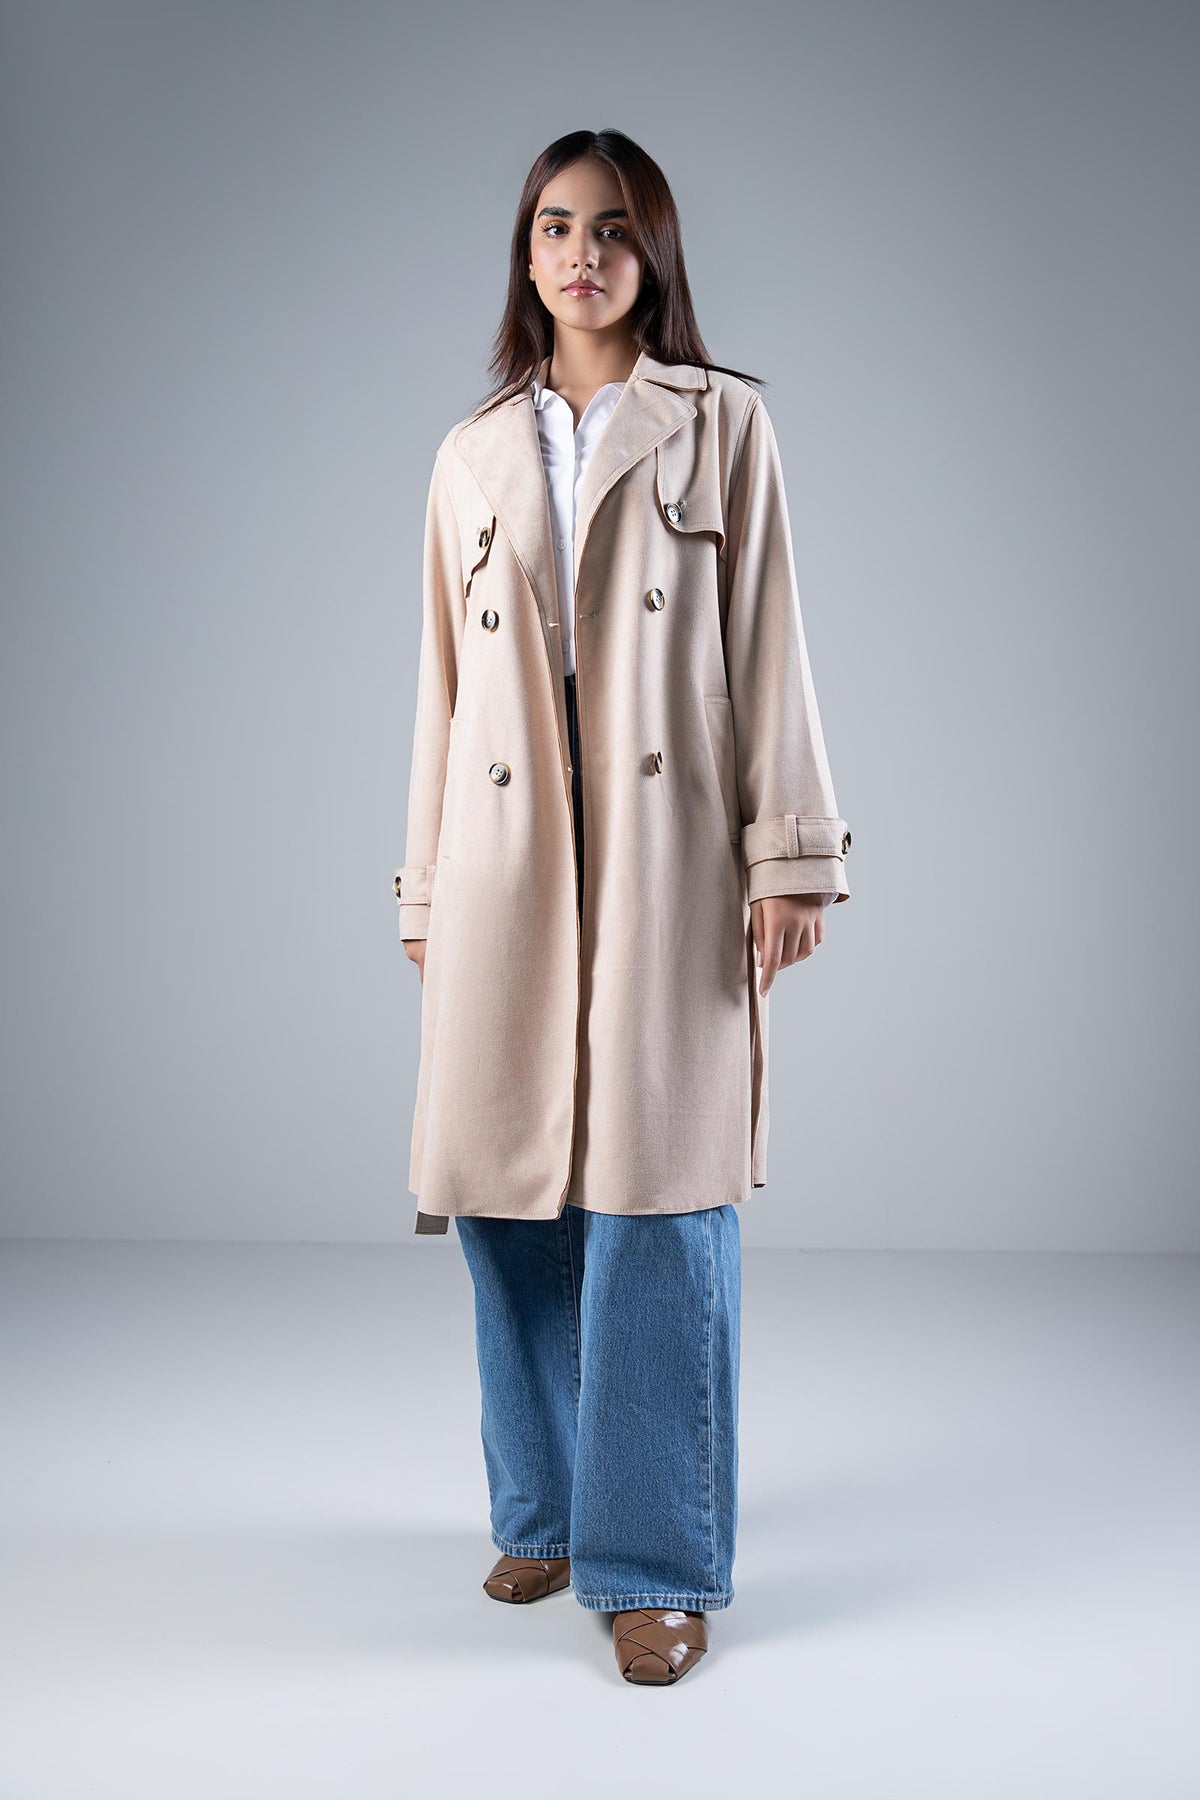
beige double breasted trench coat